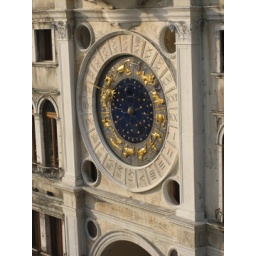
Venice, Italy clock tower in St. Mark's square